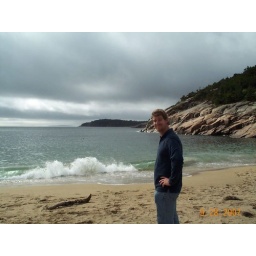
Andy on the sand beach in Acadia